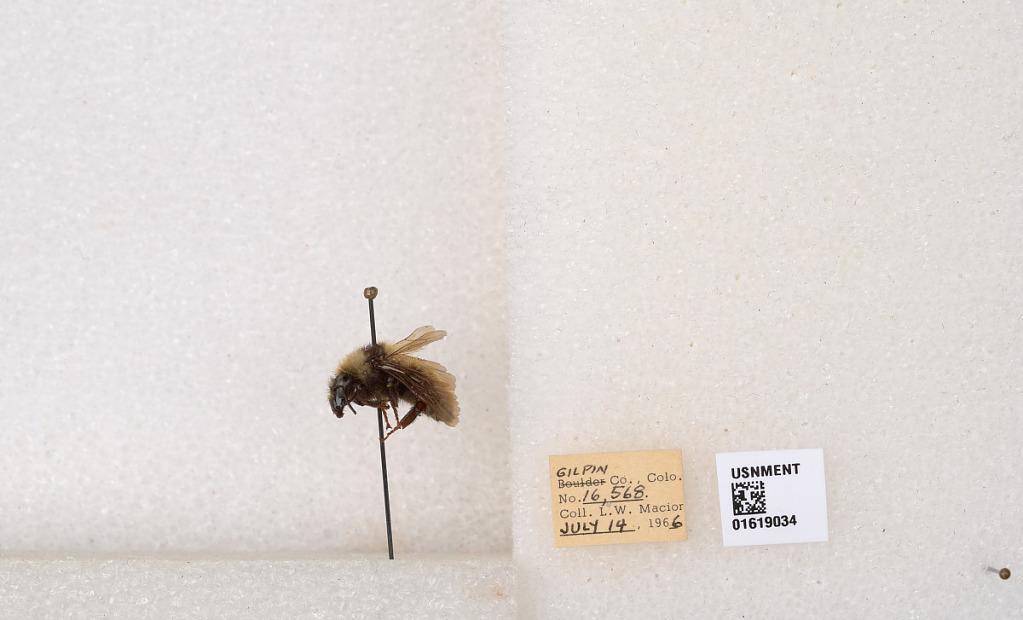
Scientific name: Bombus appositus Cresson
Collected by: L. Macior
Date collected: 1966-7-14
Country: United States
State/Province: Colorado
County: Gilpin
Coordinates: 39.8576, -105.523